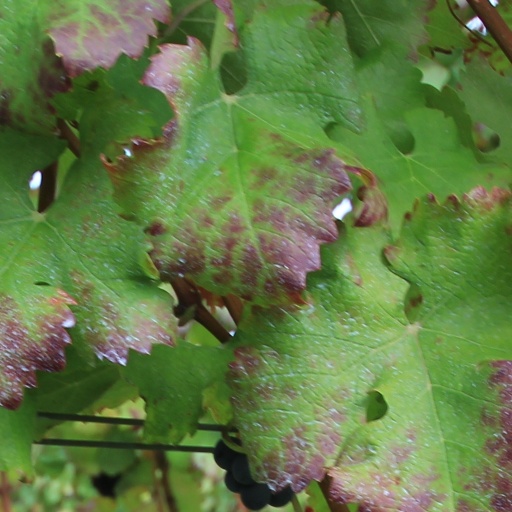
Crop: grape